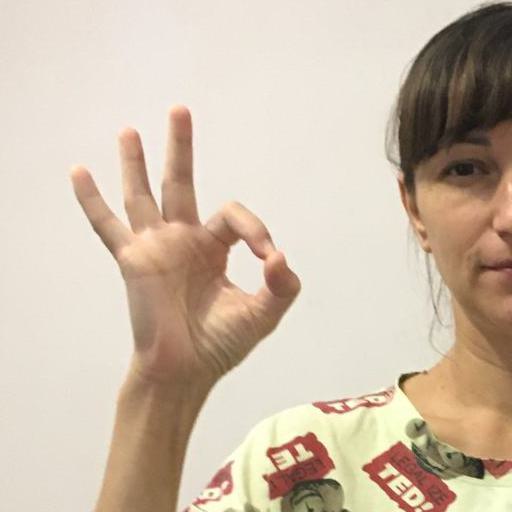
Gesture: ok